Ingleside (Safety Harbor, Florida)

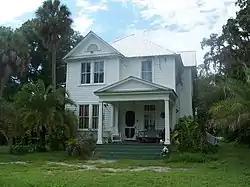

Ingleside (also known as the William B. F. Leech House) is a historic home in Safety Harbor, Florida. It is located at 333 South Bayshore Boulevard. On April 28, 1992, it was added to the U.S. National Register of Historic Places.